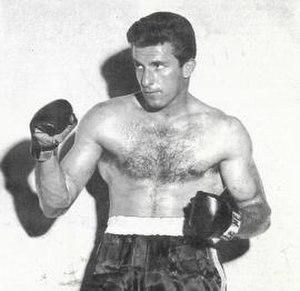
Giacomo Bozzano dit Mino Bozzano est un boxeur italien.